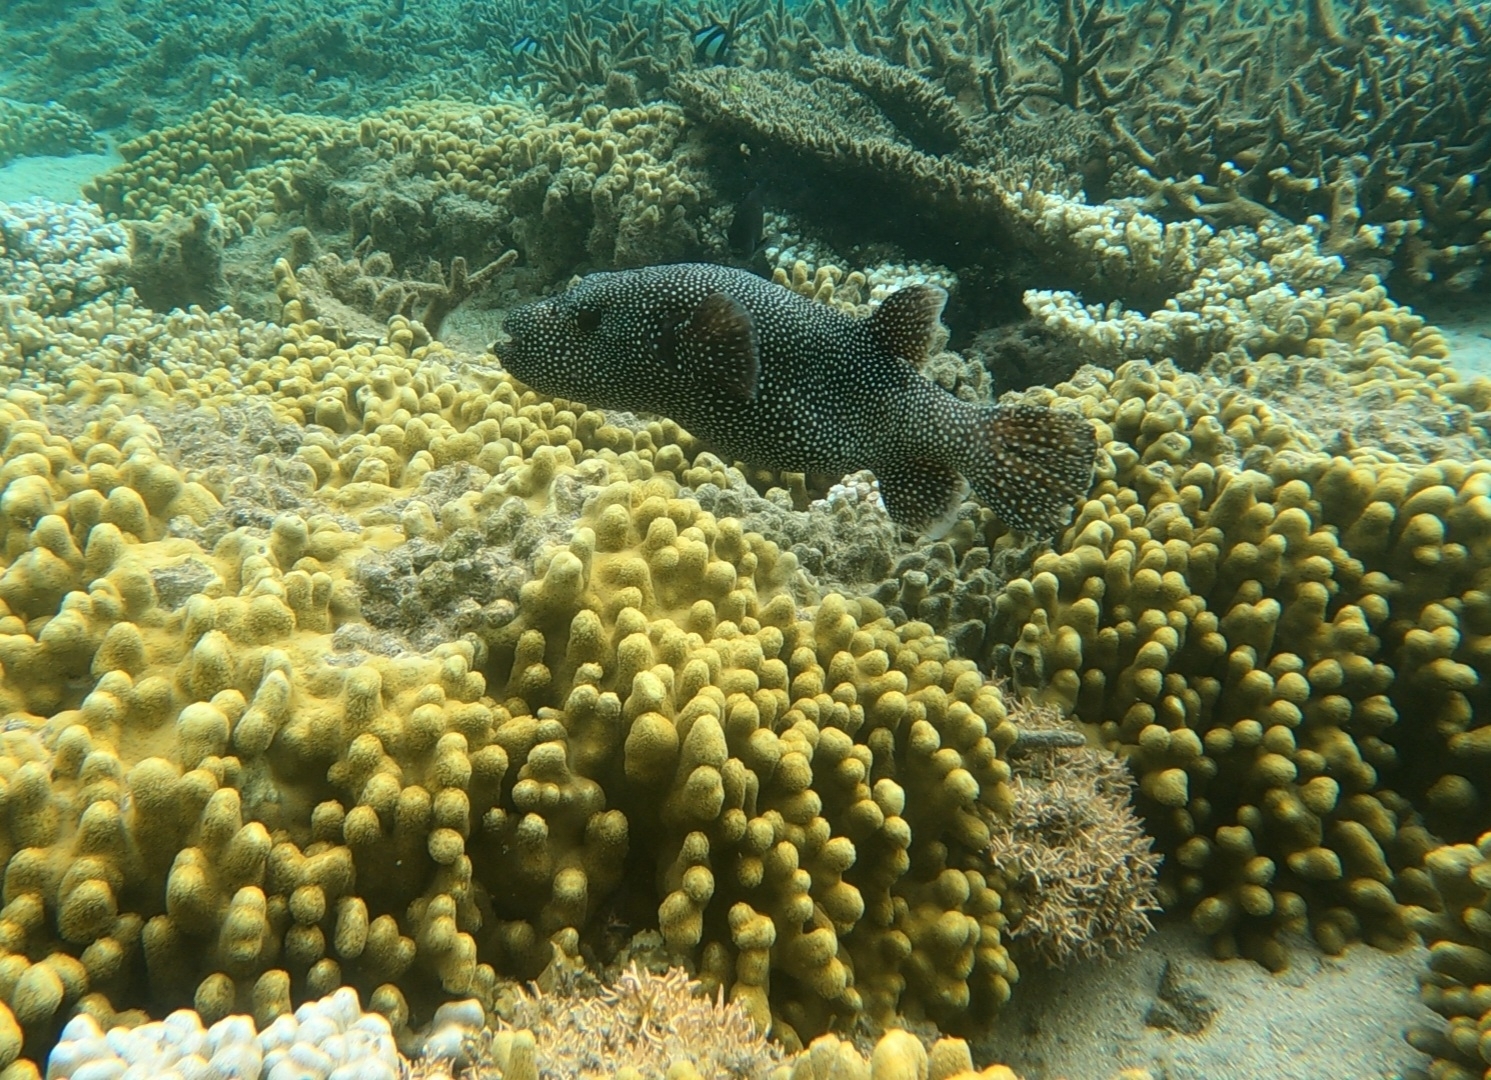
Arothron meleagris (Guineafowl Puffer)